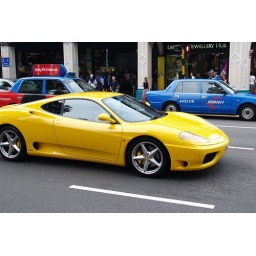
saw both awesome yellow cars on the same day around the same time...